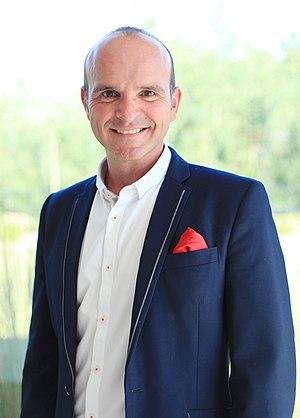
Randy Boissonnault est un homme politique canadien membre du Parti libéral du Canada. Il est député de la circonscription d'Edmonton-Centre à la Chambre des communes du Canada des élections fédérales de 2015 à celles de 2019, où il est défait.